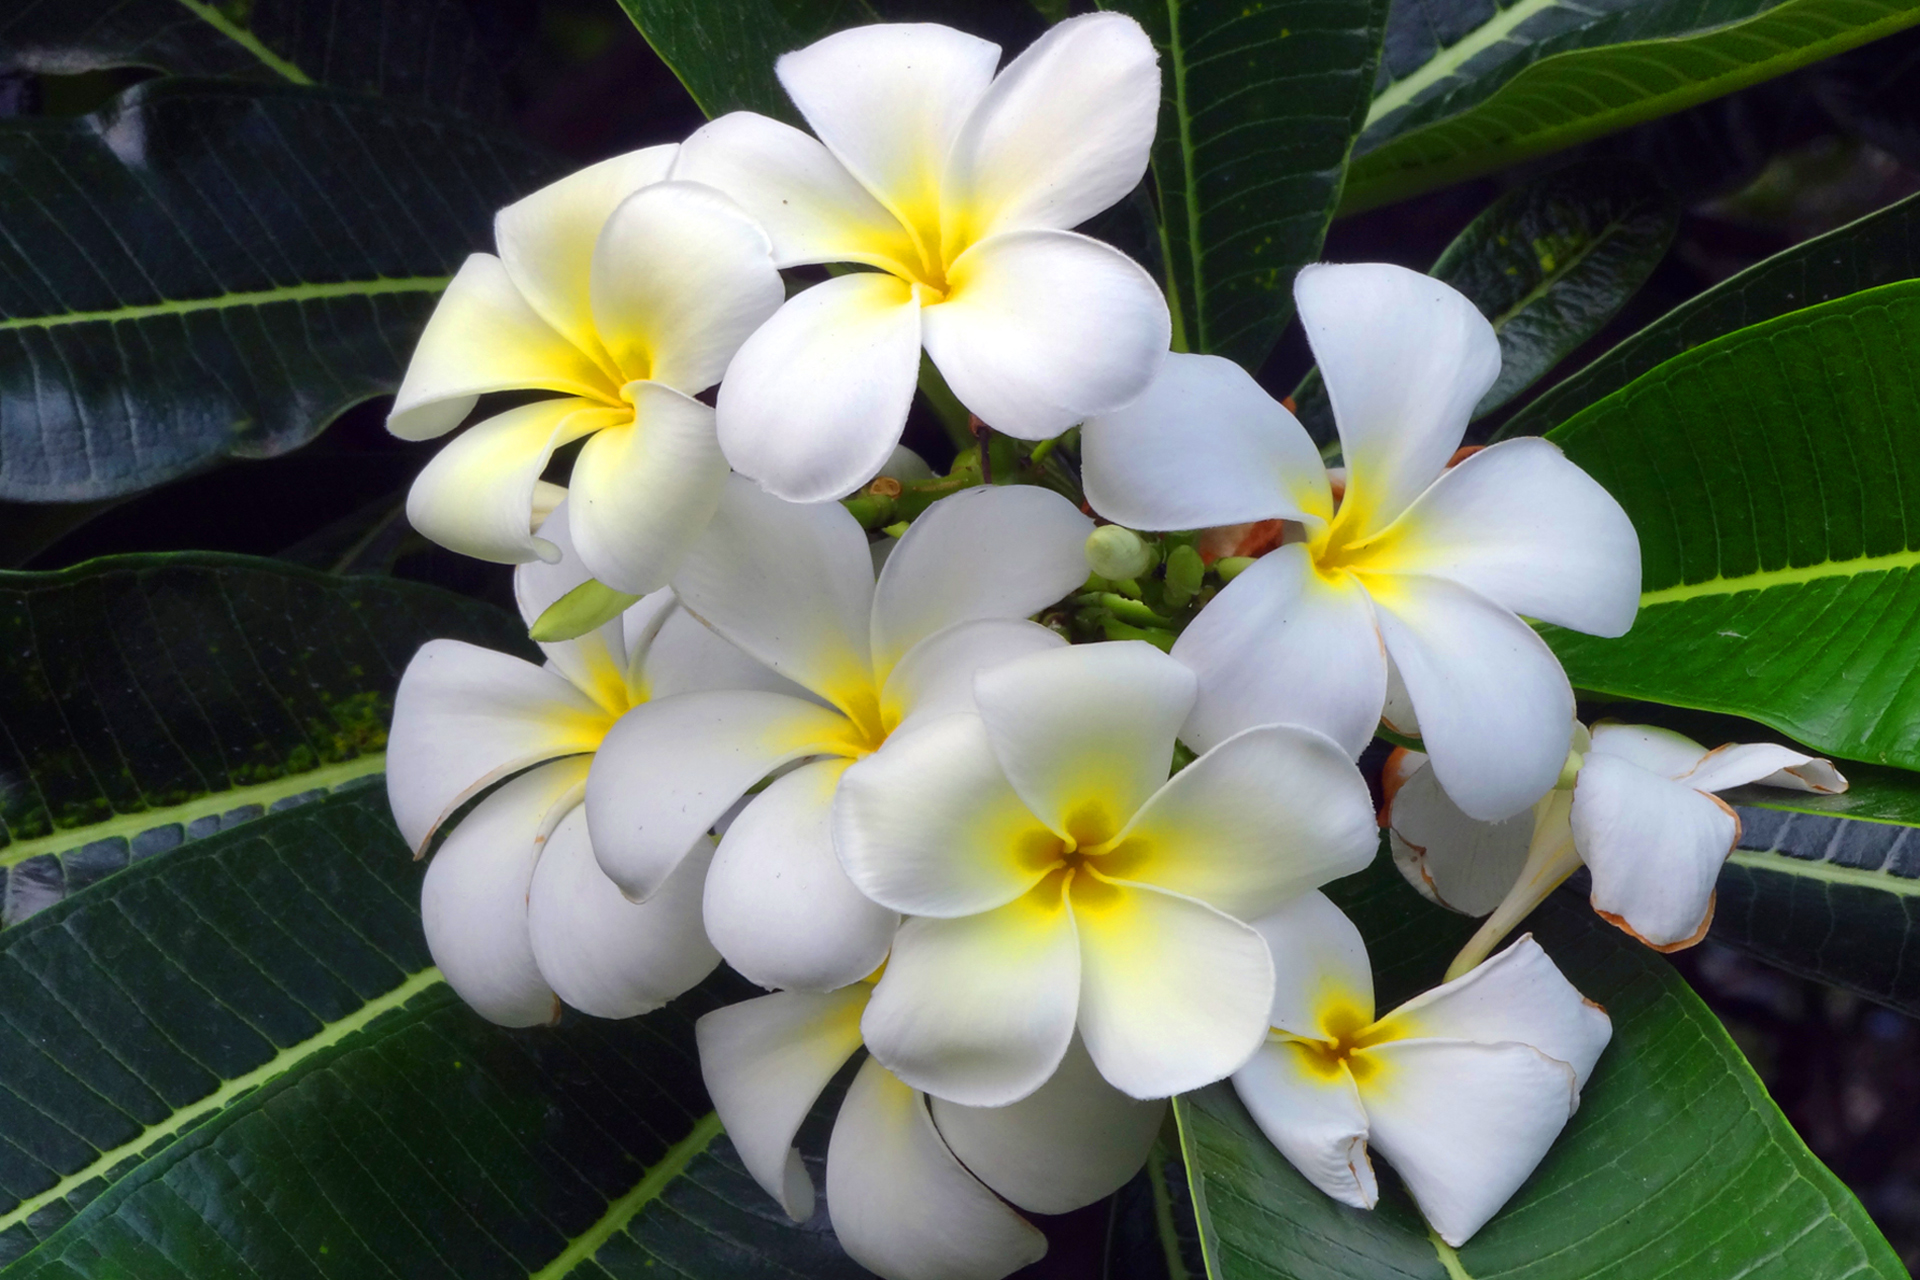
flowers, flower, frangipani, petal, plant, flowering plant, terrestrial plant